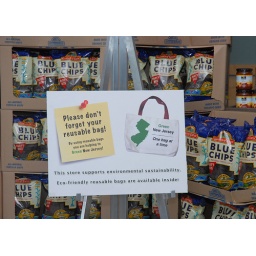
Environmentally conscious stores display these signs to remind shoppers to bring in their reusable shopping bags